Rhine-Westerwald Nature Park

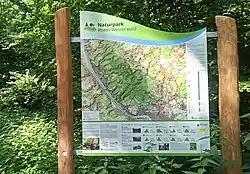
Nature Park information board, Photo taken in 2021

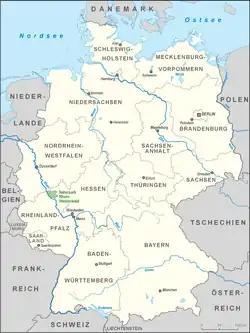
Location of the Rhine-Westerwald Nature Park

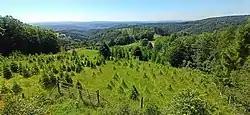
View from the route of the limes (Roman watchtower IX) in Rheinbrohl forest towards the Rhine valley with the Eifel in the background. Photo from June 2021

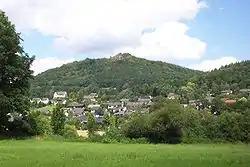
View of Roßbach an der Wied

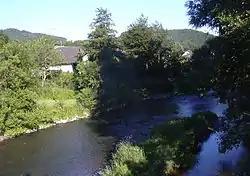
The Wied near Niederbreitbach by its confluence with the Fockenbach

The Rhine-Westerwald Nature Park is a nature park in Germany that covers an area of around 470 km to the east of the River Rhine and in the north of the state of Rhineland-Palatinate between Neuwied and Unkel. It extends from the Rhine over its eastern bank terraces up to the first hill ridge of the Lower Westerwald. The Rhine-Westerwald Nature Park is over 60 years old, making it one of the oldest in Germany. It was founded in 1962 and celebrated its 50th anniversary in 2012. Its legal owner is the society of "Naturpark Rhein-Westerwald."